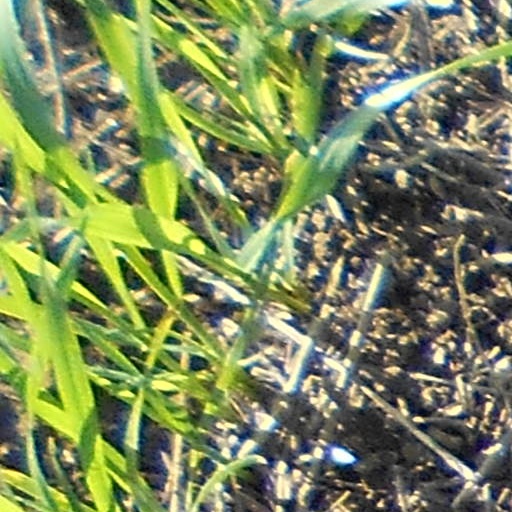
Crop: wheat